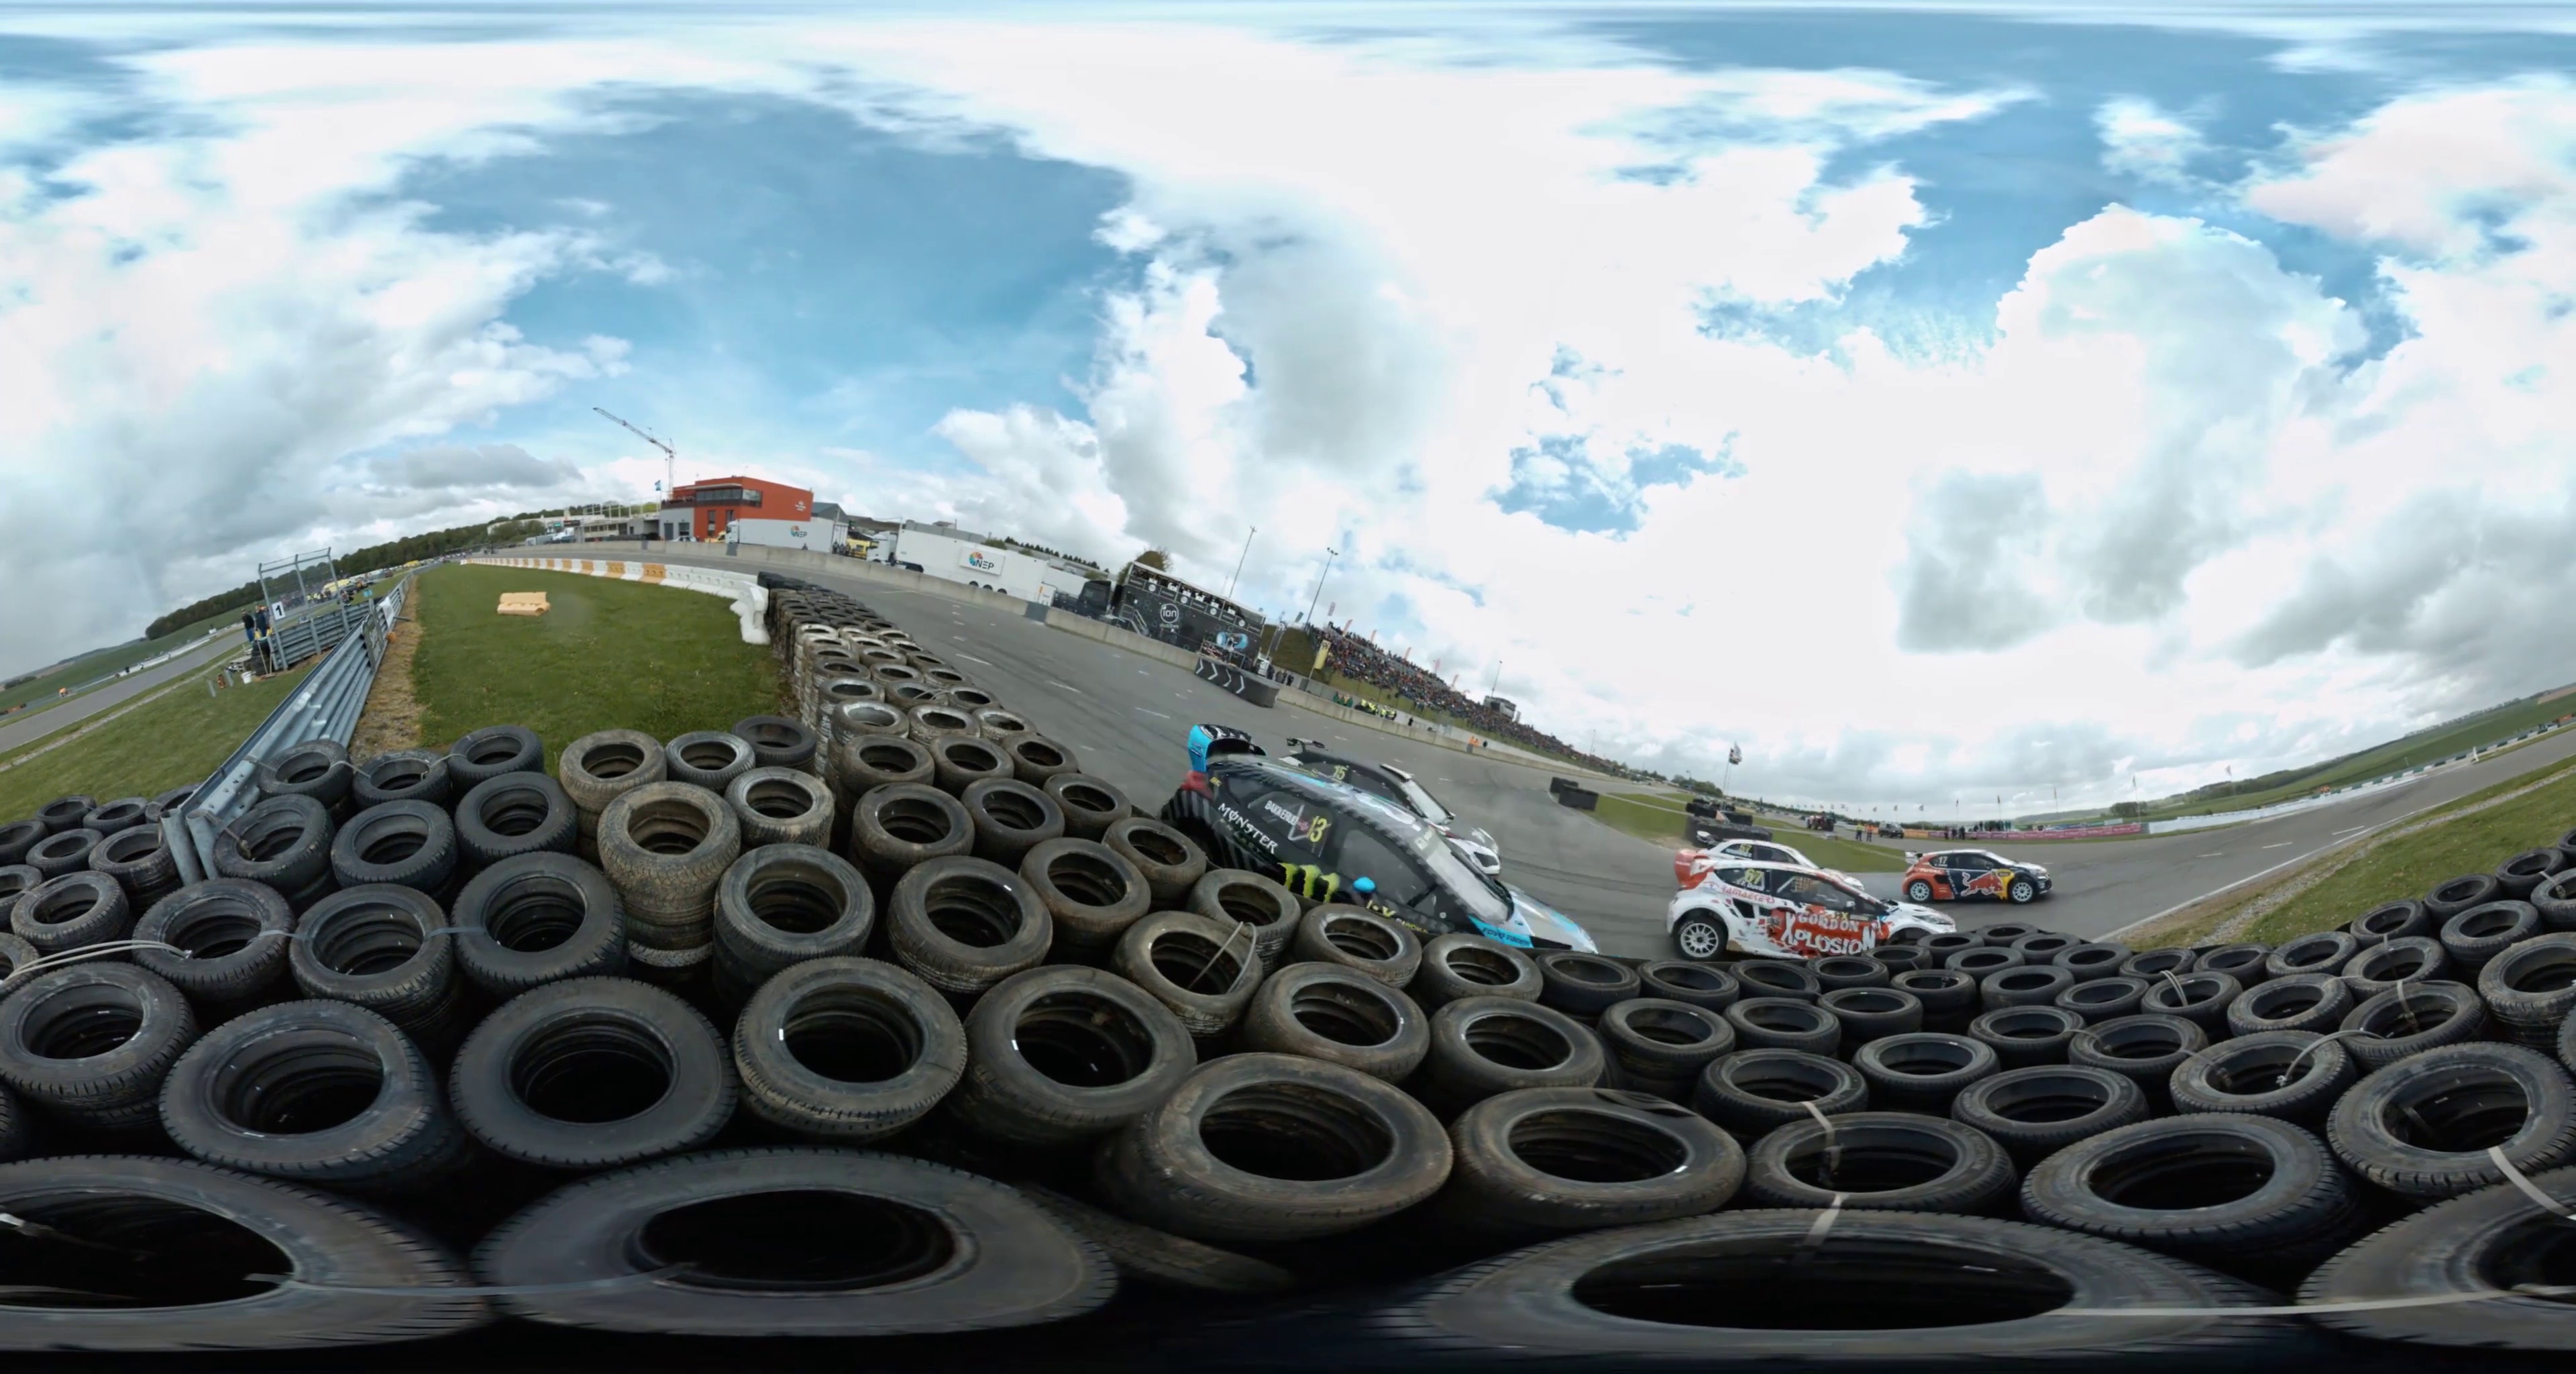
Referred object: A white truck directly in front of the black car

Referred object: turn slightly right to see the black-and-blue rally car